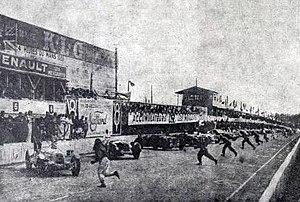
Départ des 24 Heures du Mans 1939.
Les 24 Heures du Mans 1939 sont la 16ᵉ édition de l'épreuve et se déroulent les 17 et 18 juin 1939 sur le circuit de la Sarthe.